2024 Baseball Hall of Fame balloting

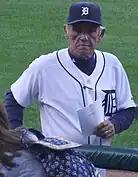
Jim Leyland

The Contemporary Baseball Era Committee met on December 3 at the Winter Meetings to consider the election of eight managers, executives or umpires who have made their greatest impact on the game since 1980. The final ballot was announced on October 19, 2023.